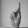
ASL letter: K